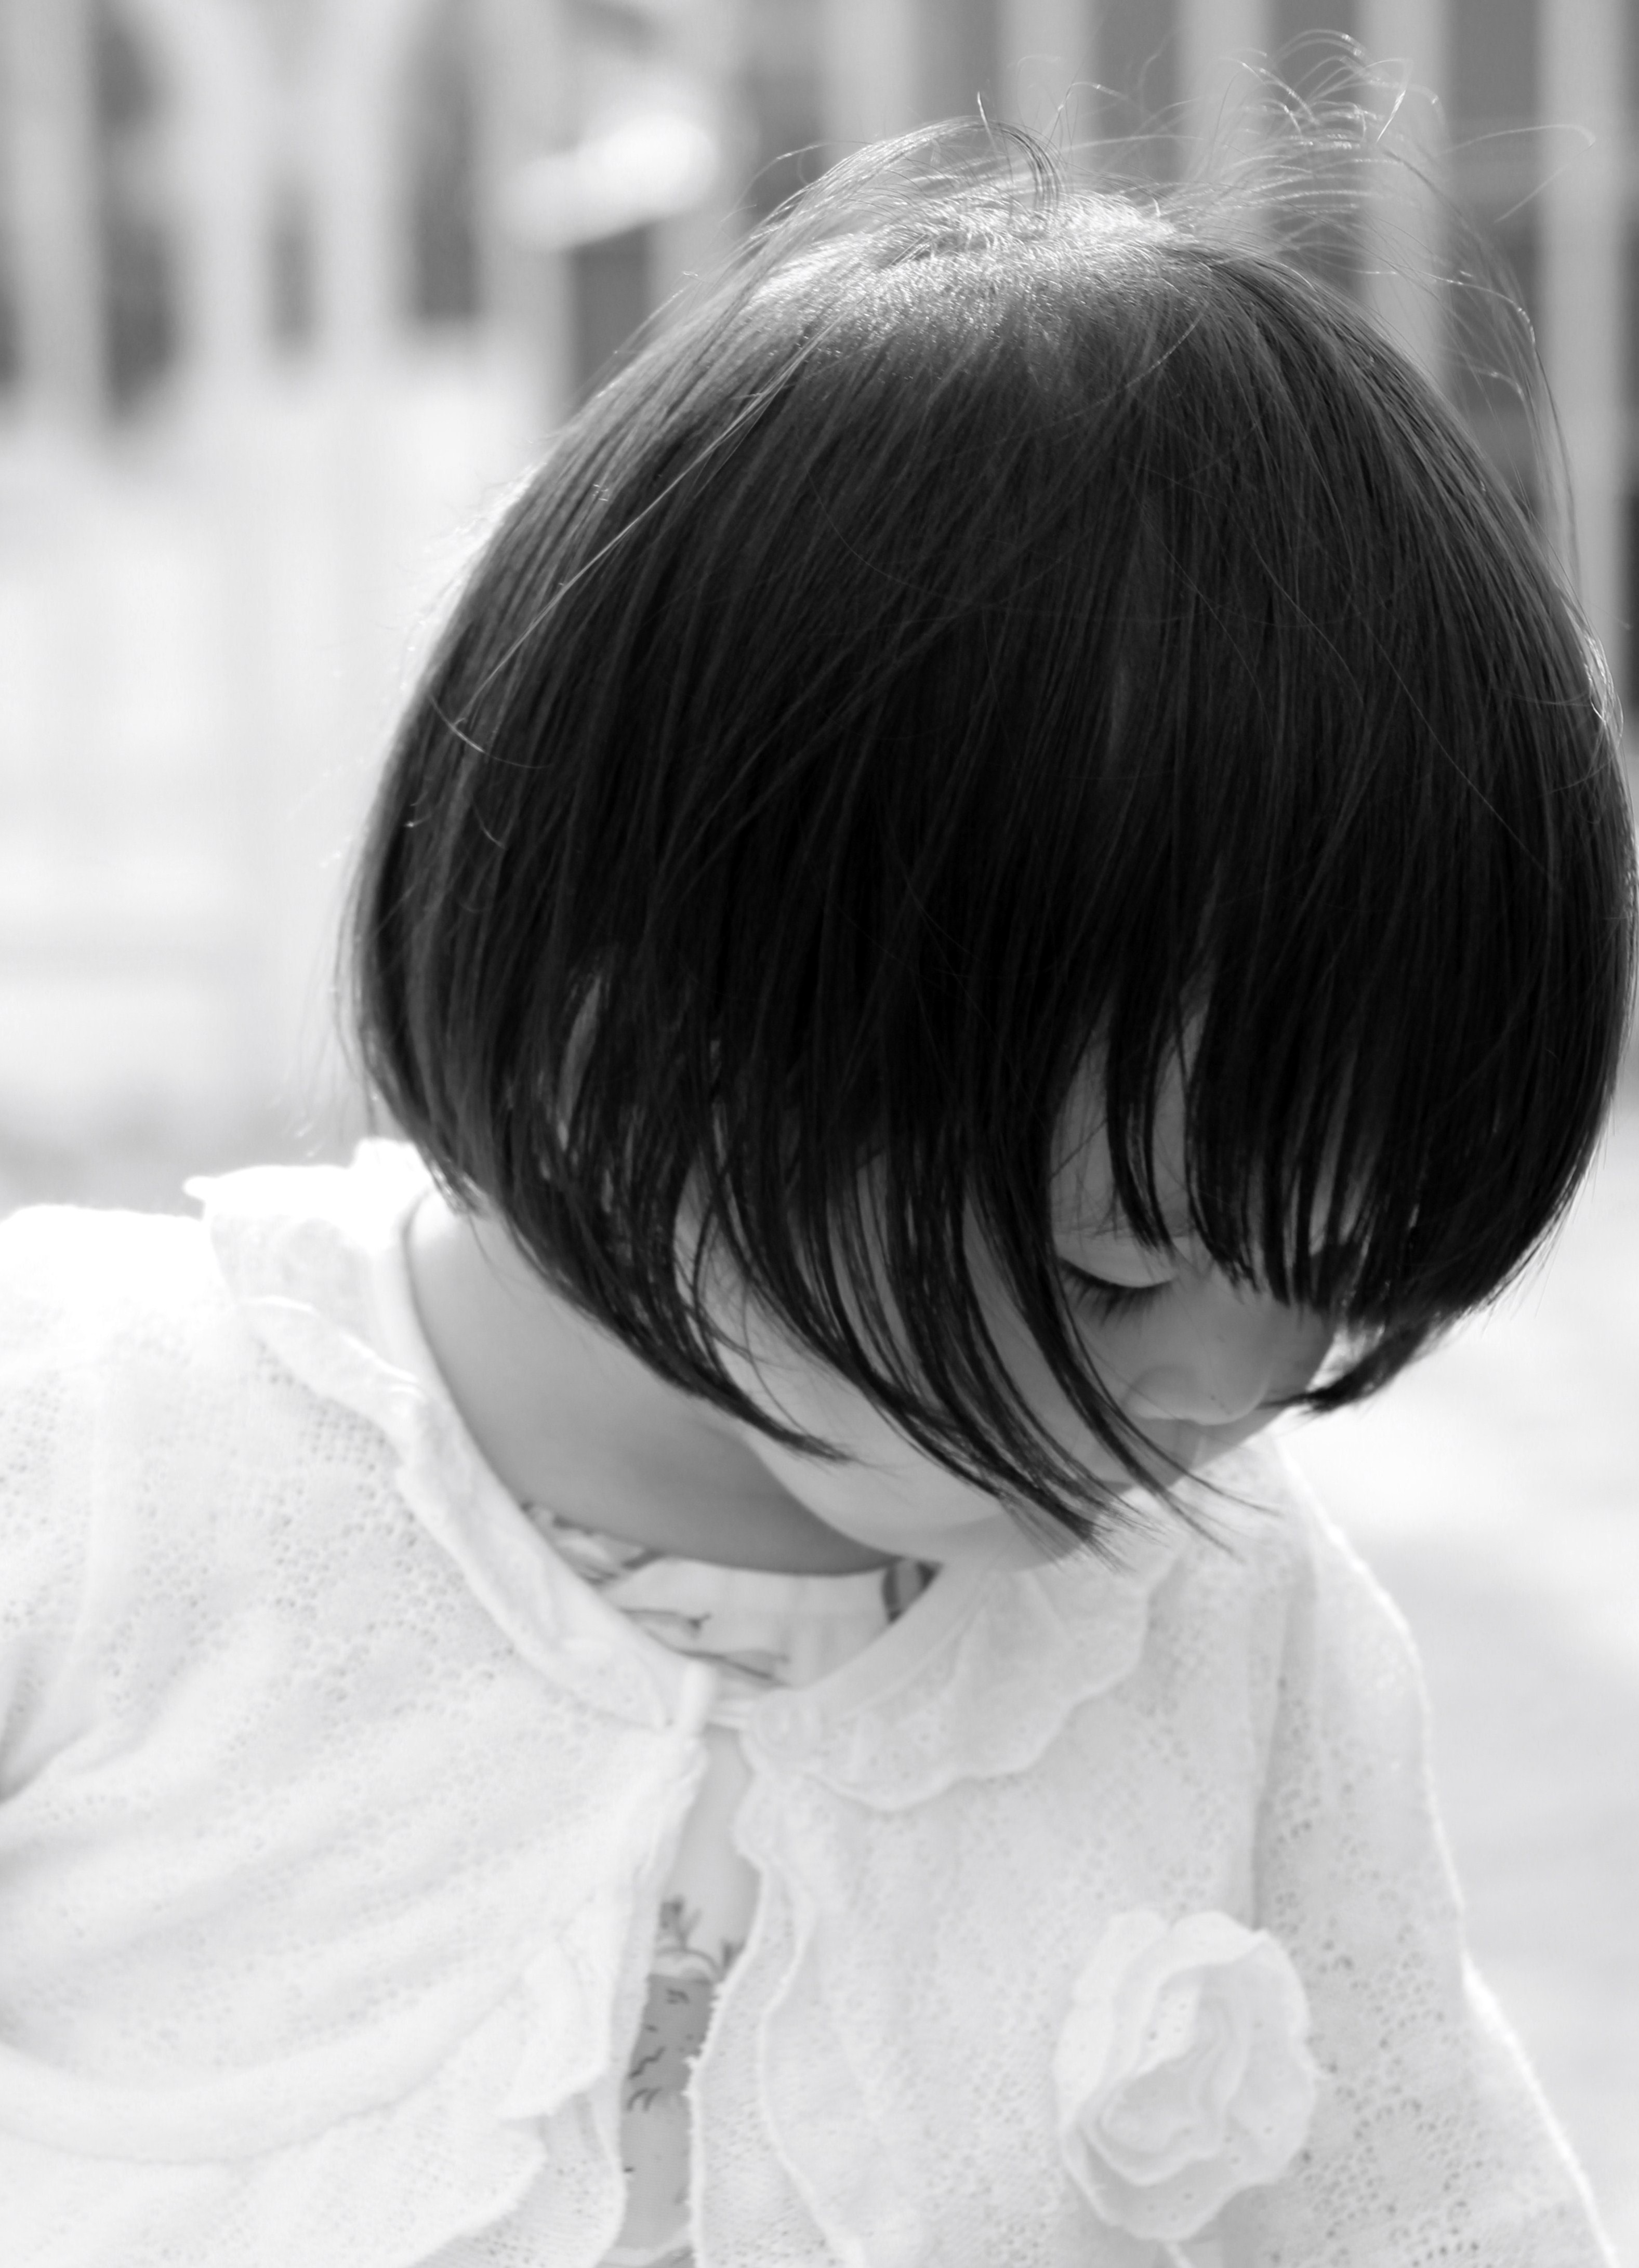
person, black and white, people, girl, hair, white, photography, portrait, child, black, monochrome, hairstyle, black white, close up, face, nose, eye, head, photograph, beauty, emotion, interaction, photo shoot, monochrome photography, portrait photography